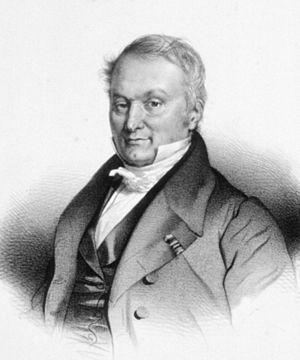
Portrait de Anthelme Richerand (1779-1840)
Anthelme Louis Claude Marie Richerand, né le 4 février 1779 à Belley, mort le 23 janvier 1840 à Paris, est un chirurgien et physiologiste français, membre de l’Académie de médecine.
Le lycée Alphonse de Lamartine ou Institution Lamartine, anciennement collège de Belley, est un établissement scolaire situé à Belley, dans le département l'Ain.